James Giles (philosopher)

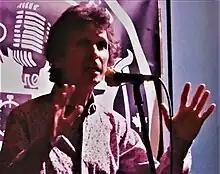
Giles in 2023 at Vancouver Poetry House

James Giles (born 1958) is a Canadian philosopher and psychologist. He has written about the philosophy of perception, personal identity and the self, mindfulness, Buddhist and Taoist philosophy, and has published theories of the evolution of human hairlessness, the nature of sexual desire, sexual attraction, and gender. His wide range of academic interests and often controversial views have earned him the title of an "interdisciplinary maverick."